John MacKay (journalist)

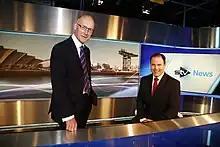
MacKay with Deputy First Minister John Swinney, August 2015

In October 2024, the programme reverted to a single-anchor format with MacKay presenting from Wednesday to Friday.